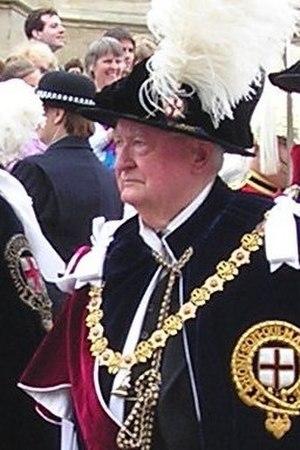
Le field marshal est le plus haut grade dans l'armée de terre britannique depuis 1736. C'est l'équivalent d'un Admiral of the Fleet dans la Royal Navy et d'un Marshal of the Royal Air Force. Ce grade a été utilisé de façon sporadique tout au long de son histoire et a été vacant au cours des XVIIIᵉ et XIXᵉ siècles.